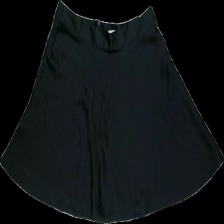
View: front
Type: Skirt
Category: Ladies
Brand: Not in the list
Brand text on label: pimkie
Colors: Black
Material: 100% polyester
Pattern: Other
Cut: Tight
Size: 40
Season: All
Damage: lös tråd
Damage location: middle center
Price range: <50
Recommended usage: Reuse
Description: volang kjol med dragkedja